Friedrich Gottlieb Klopstock

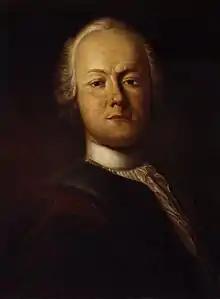
Klopstock by Johann Caspar Füssli (1750)

Friedrich Gottlieb Klopstock (2 July 1724 – 14 March 1803) was a German poet. His best known works are the epic poem "Der Messias" ("The Messiah") and the poem "Die Auferstehung" ("The Resurrection"), with the latter set to text in the finale of Gustav Mahler's Symphony No. 2. One of his major contributions to German literature was to open it up to exploration outside of French models.